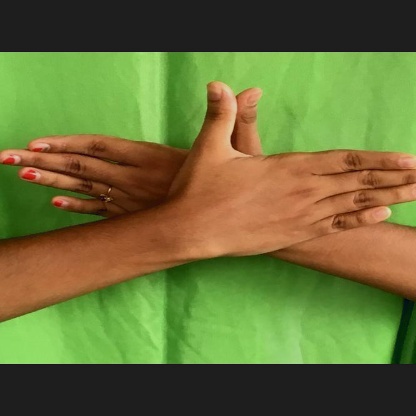
Mudra: Garuda